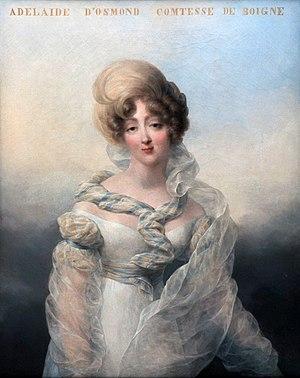
Benoît Leborgne, plus connu sous le nom de Benoît de Boigne, comte de Boigne ou encore général-comte de Boigne, né le 8 mars 1751 à Chambéry et mort dans la même ville, le 21 juin 1830, est un aventurier savoyard qui fit fortune aux Indes. Il fut également nommé président du conseil général du département du Mont-Blanc par l'empereur Napoléon Iᵉʳ.